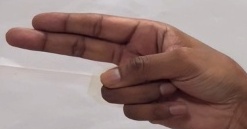
ASL sign: H